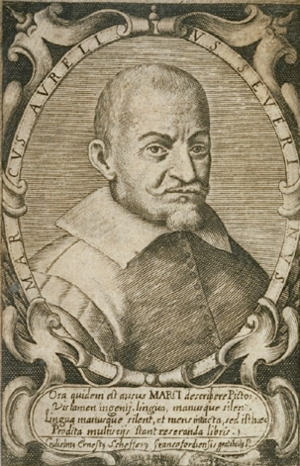
Marco Aurelio Severino est un médecin et chirurgien italien né le 2 novembre 1580 à Tarsia en Calabre et mort le 16 juillet 1656 à Naples. Il a été un auteur et un correspondant prolifique, mais, sur sa vie, les sources sont peu nombreuses et on a longtemps répété des erreurs.